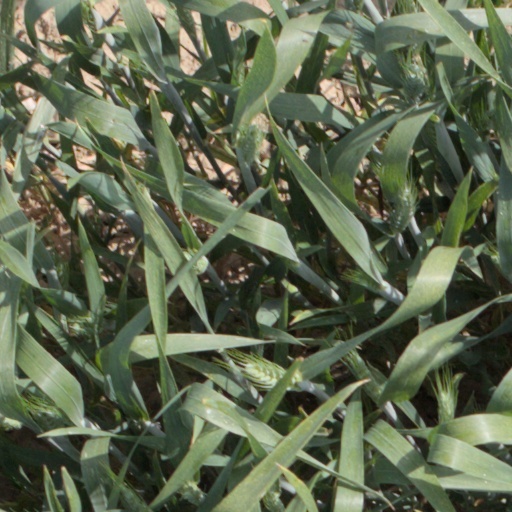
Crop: wheat